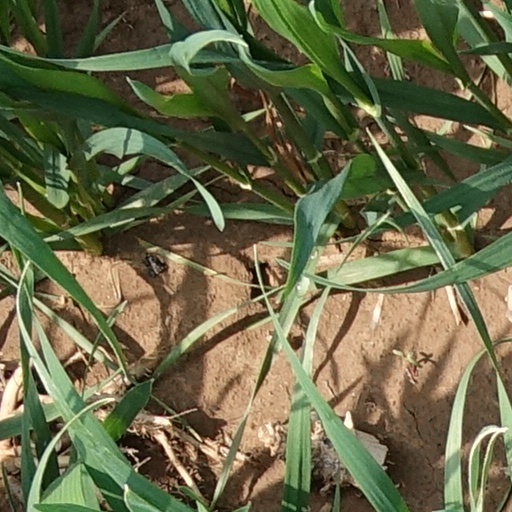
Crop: wheat